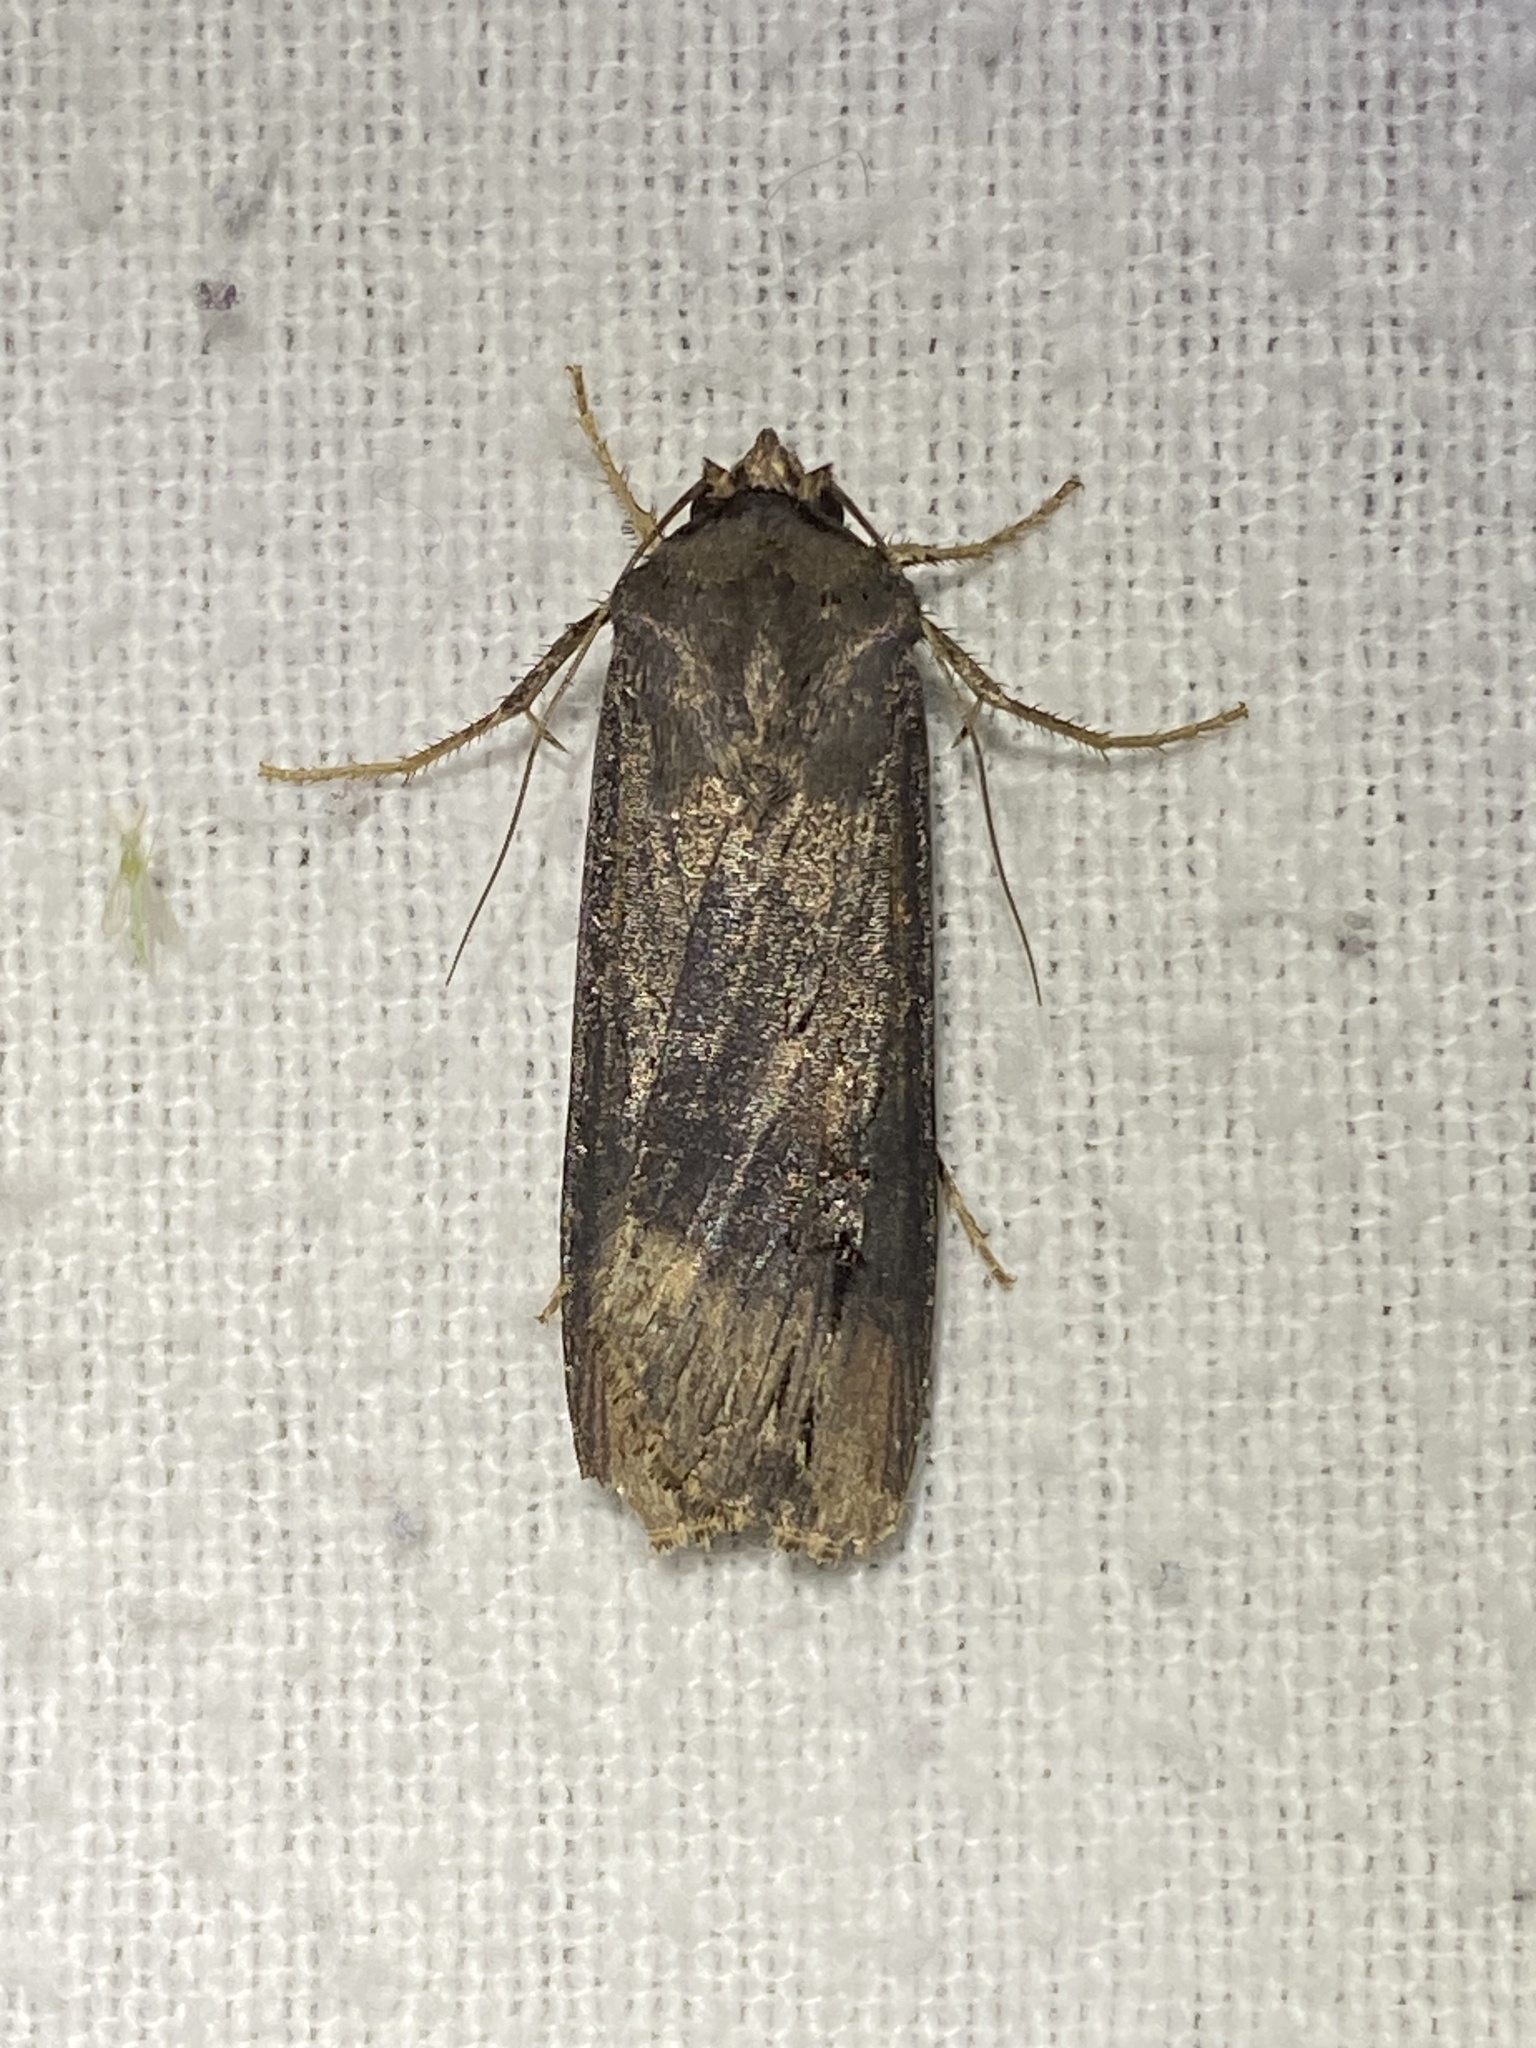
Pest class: cutworms